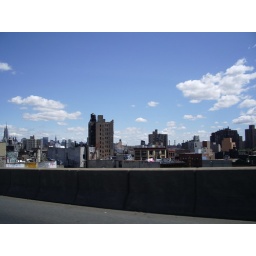
bridge above ground